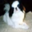
Label: dog